National Stadium, Ta' Qali

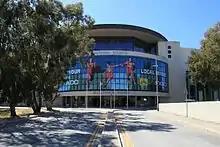
Entrance to the Millennium Stand

On 3 September 2002, the Malta Football Association inaugurated the Millennium Stand. The Millennium Stand replaced the 5,000 seater East Stand, which had been declared as a dangerous structure for a number of years by then and hence had to be demolished. The construction of the Millennium Stand, which cost Lm3.5 million, was regarded as the ""biggest infrastructural project ever undertaken by the Malta Football Association"" whereas the stand itself has been described as ""the jewel in the Malta FA's crown"".